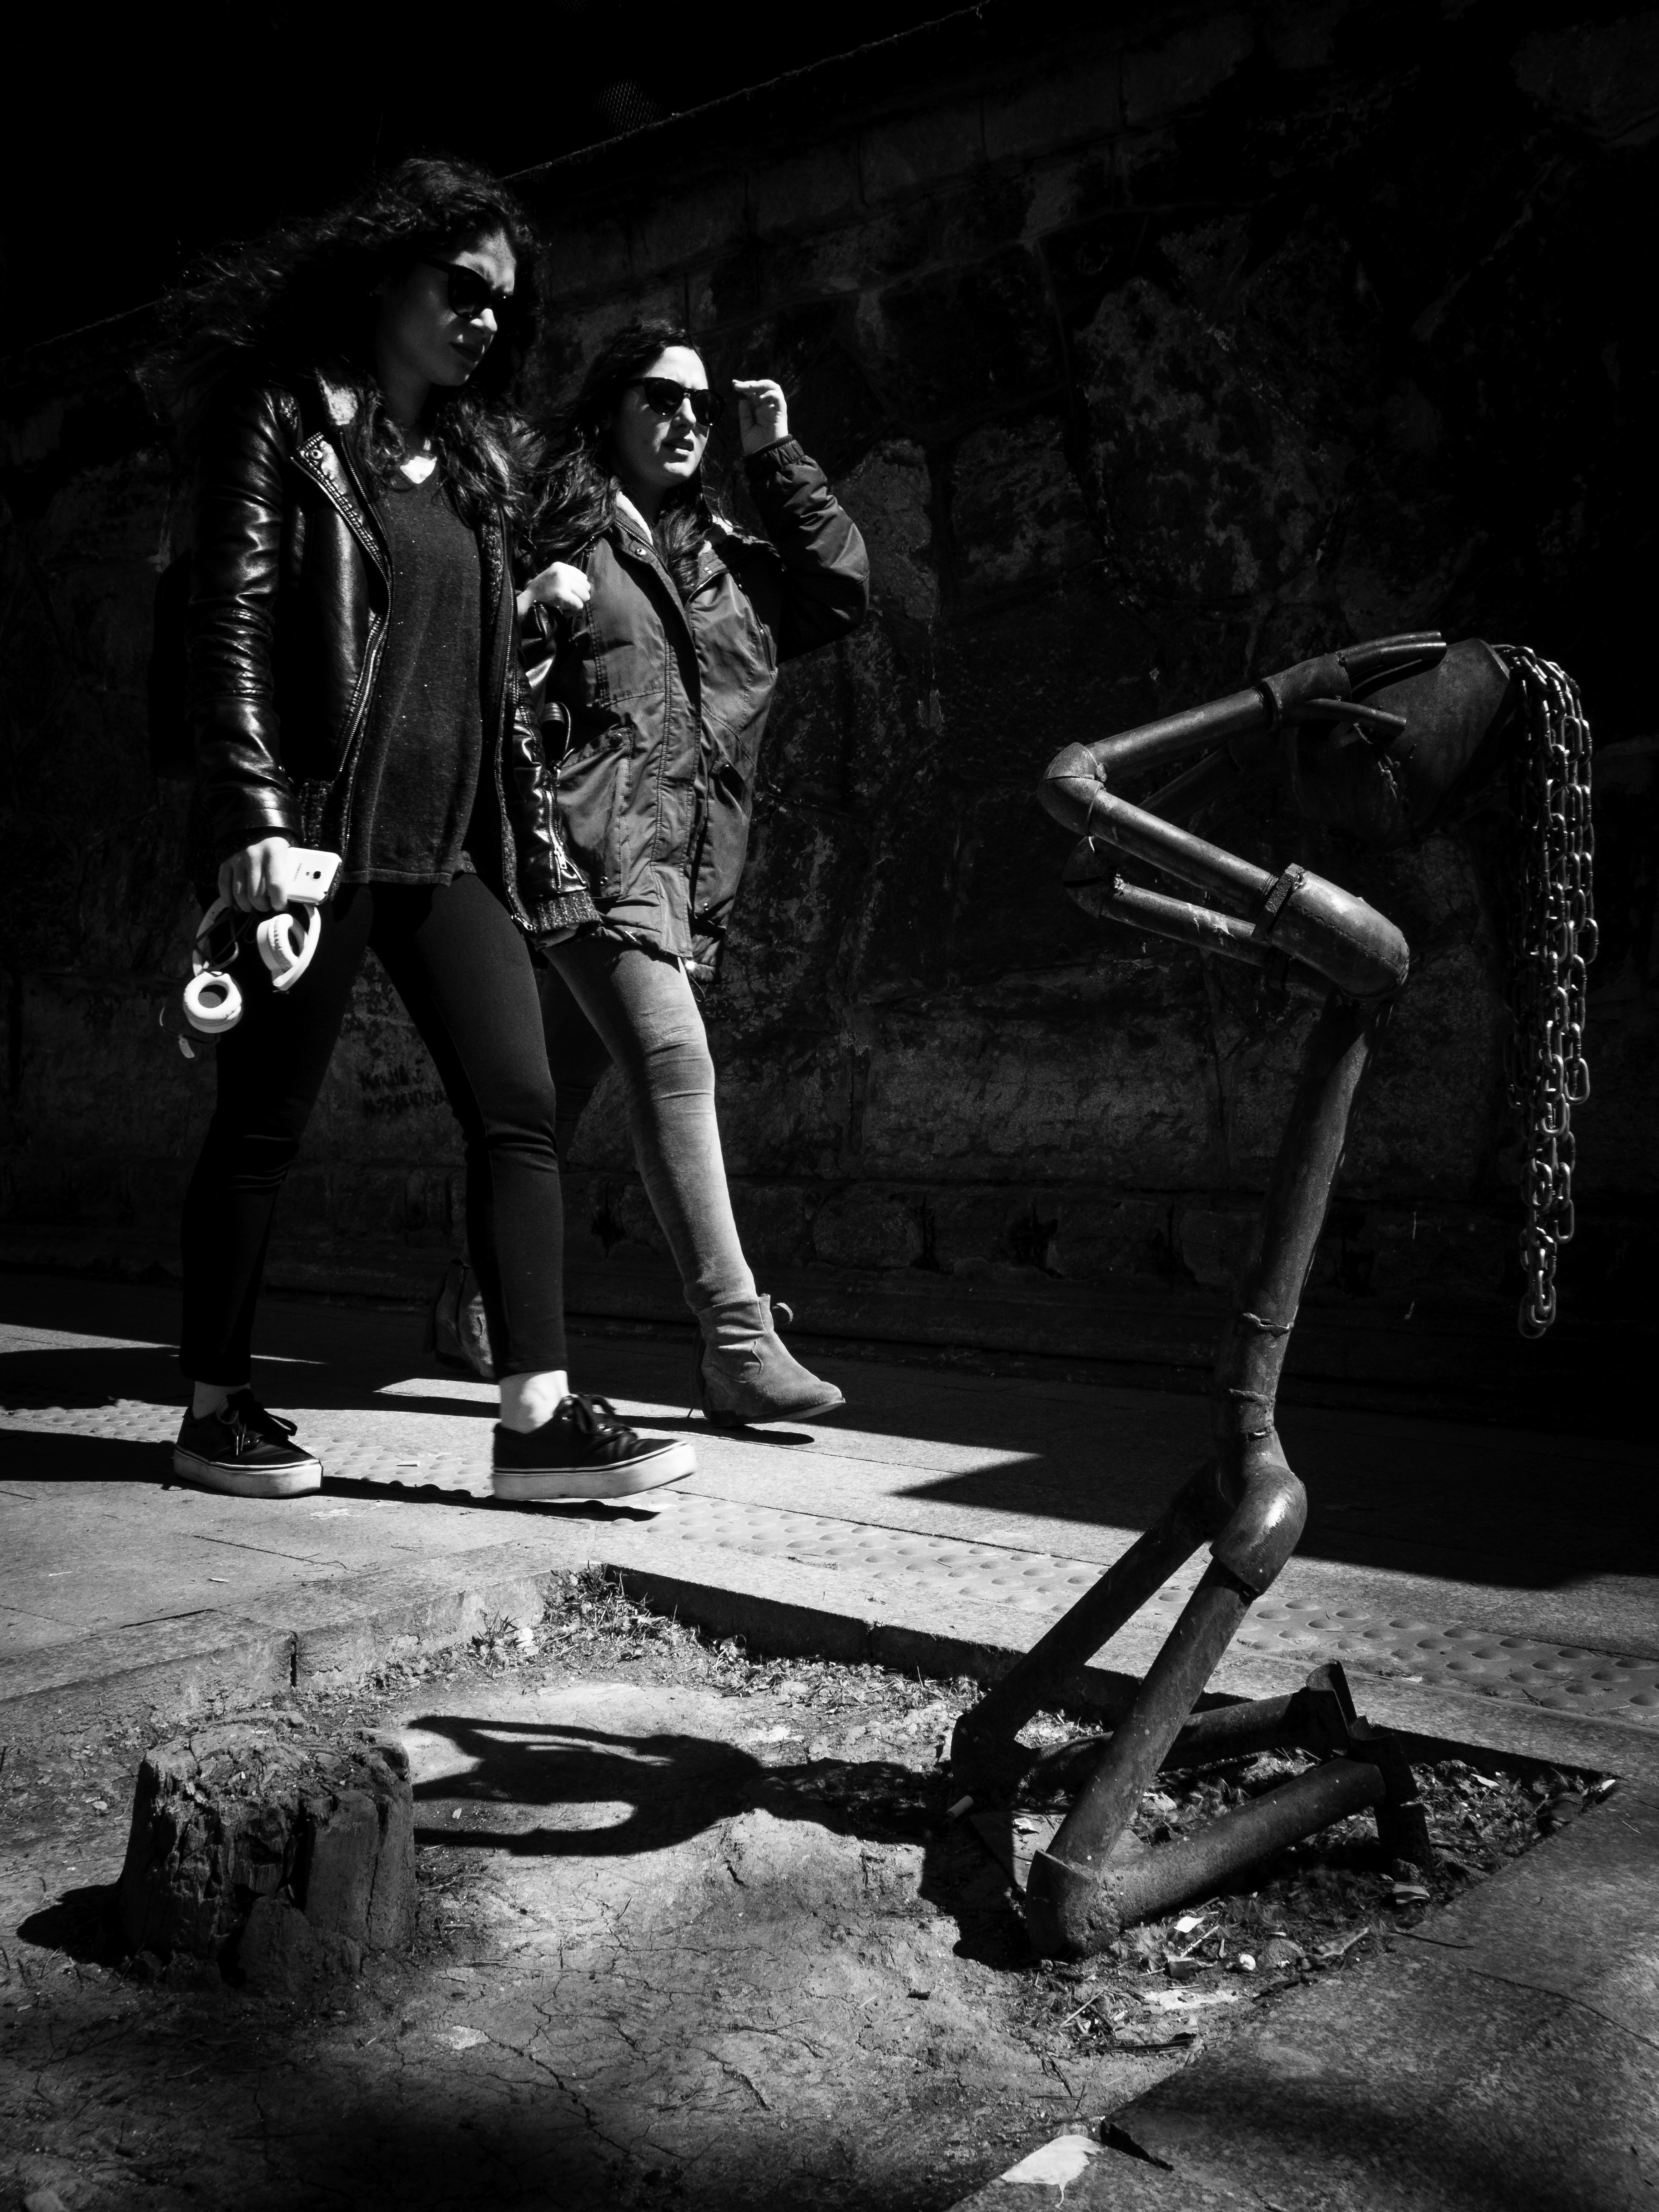
tree, walking, black and white, people, plant, woman, white, street, photography, city, explore, darkness, black, monochrome, artwork, performance art, streetphotography, flickr, bw, blackandwhite, sculpture, candid, creativecommons, art, turkey, stadt, photograph, istanbul, kunst, sw, scene, schwarzweis, pflanze, baum, menschen, strase, unposed, ungestellt, strasenfotografie, frau, skulptur, erwachsener, hochformat, szene, adult, portraitformat, streettog, tog, 43, sonydscrx100ii, sonyrx100ii, kunstwerk, flanieren, gehen, schlendern, spazieren, strolling, turkei, photo shoot, monochrome photography, film noir, human positions